Eliyahu David Rabinowitz-Teomim

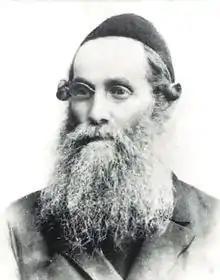

Elijah David Rabinowitz-Teomim (11 June 1843—8 February 1905), also known by his acronym ADeReT, was a Lithuanian rabbi in the 19th century who served as the leader of the Jewish community of Panevėžys, as the rabbi of Mir, led the Ashkenazi community in Jerusalem, and published many brilliant original arguments in Torah jurisprudence.